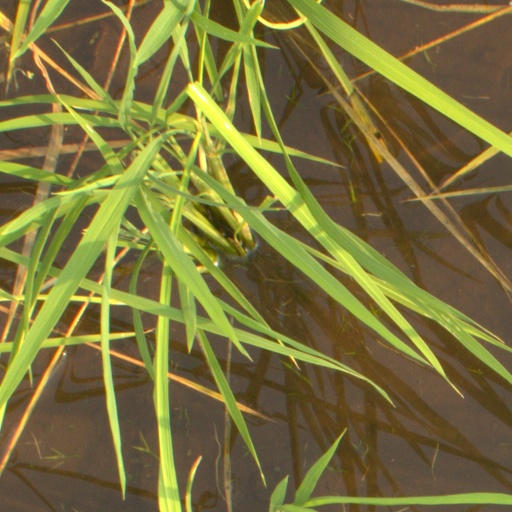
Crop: rice